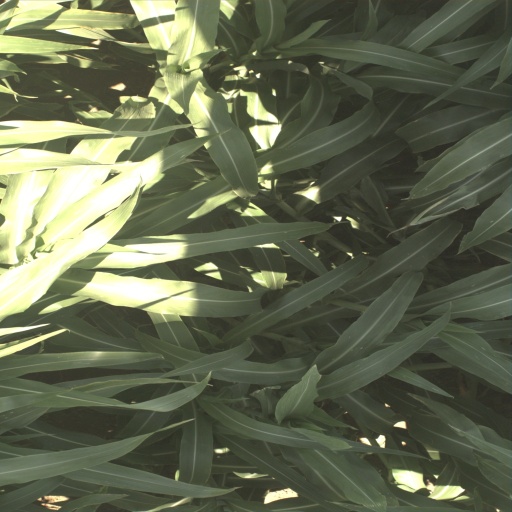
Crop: sorghum